Answer in natural language. Considering the relative positions, is framed landscape photograph with black wood frame (marked B) to the left or right of brown top white leg dining table (marked C)? Choose between the following options: right or left
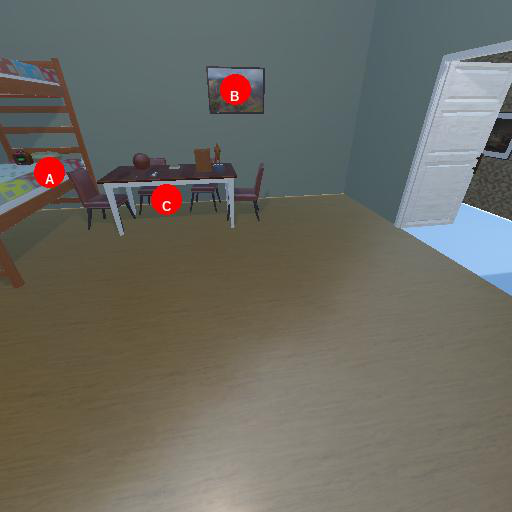
<answer>right</answer>